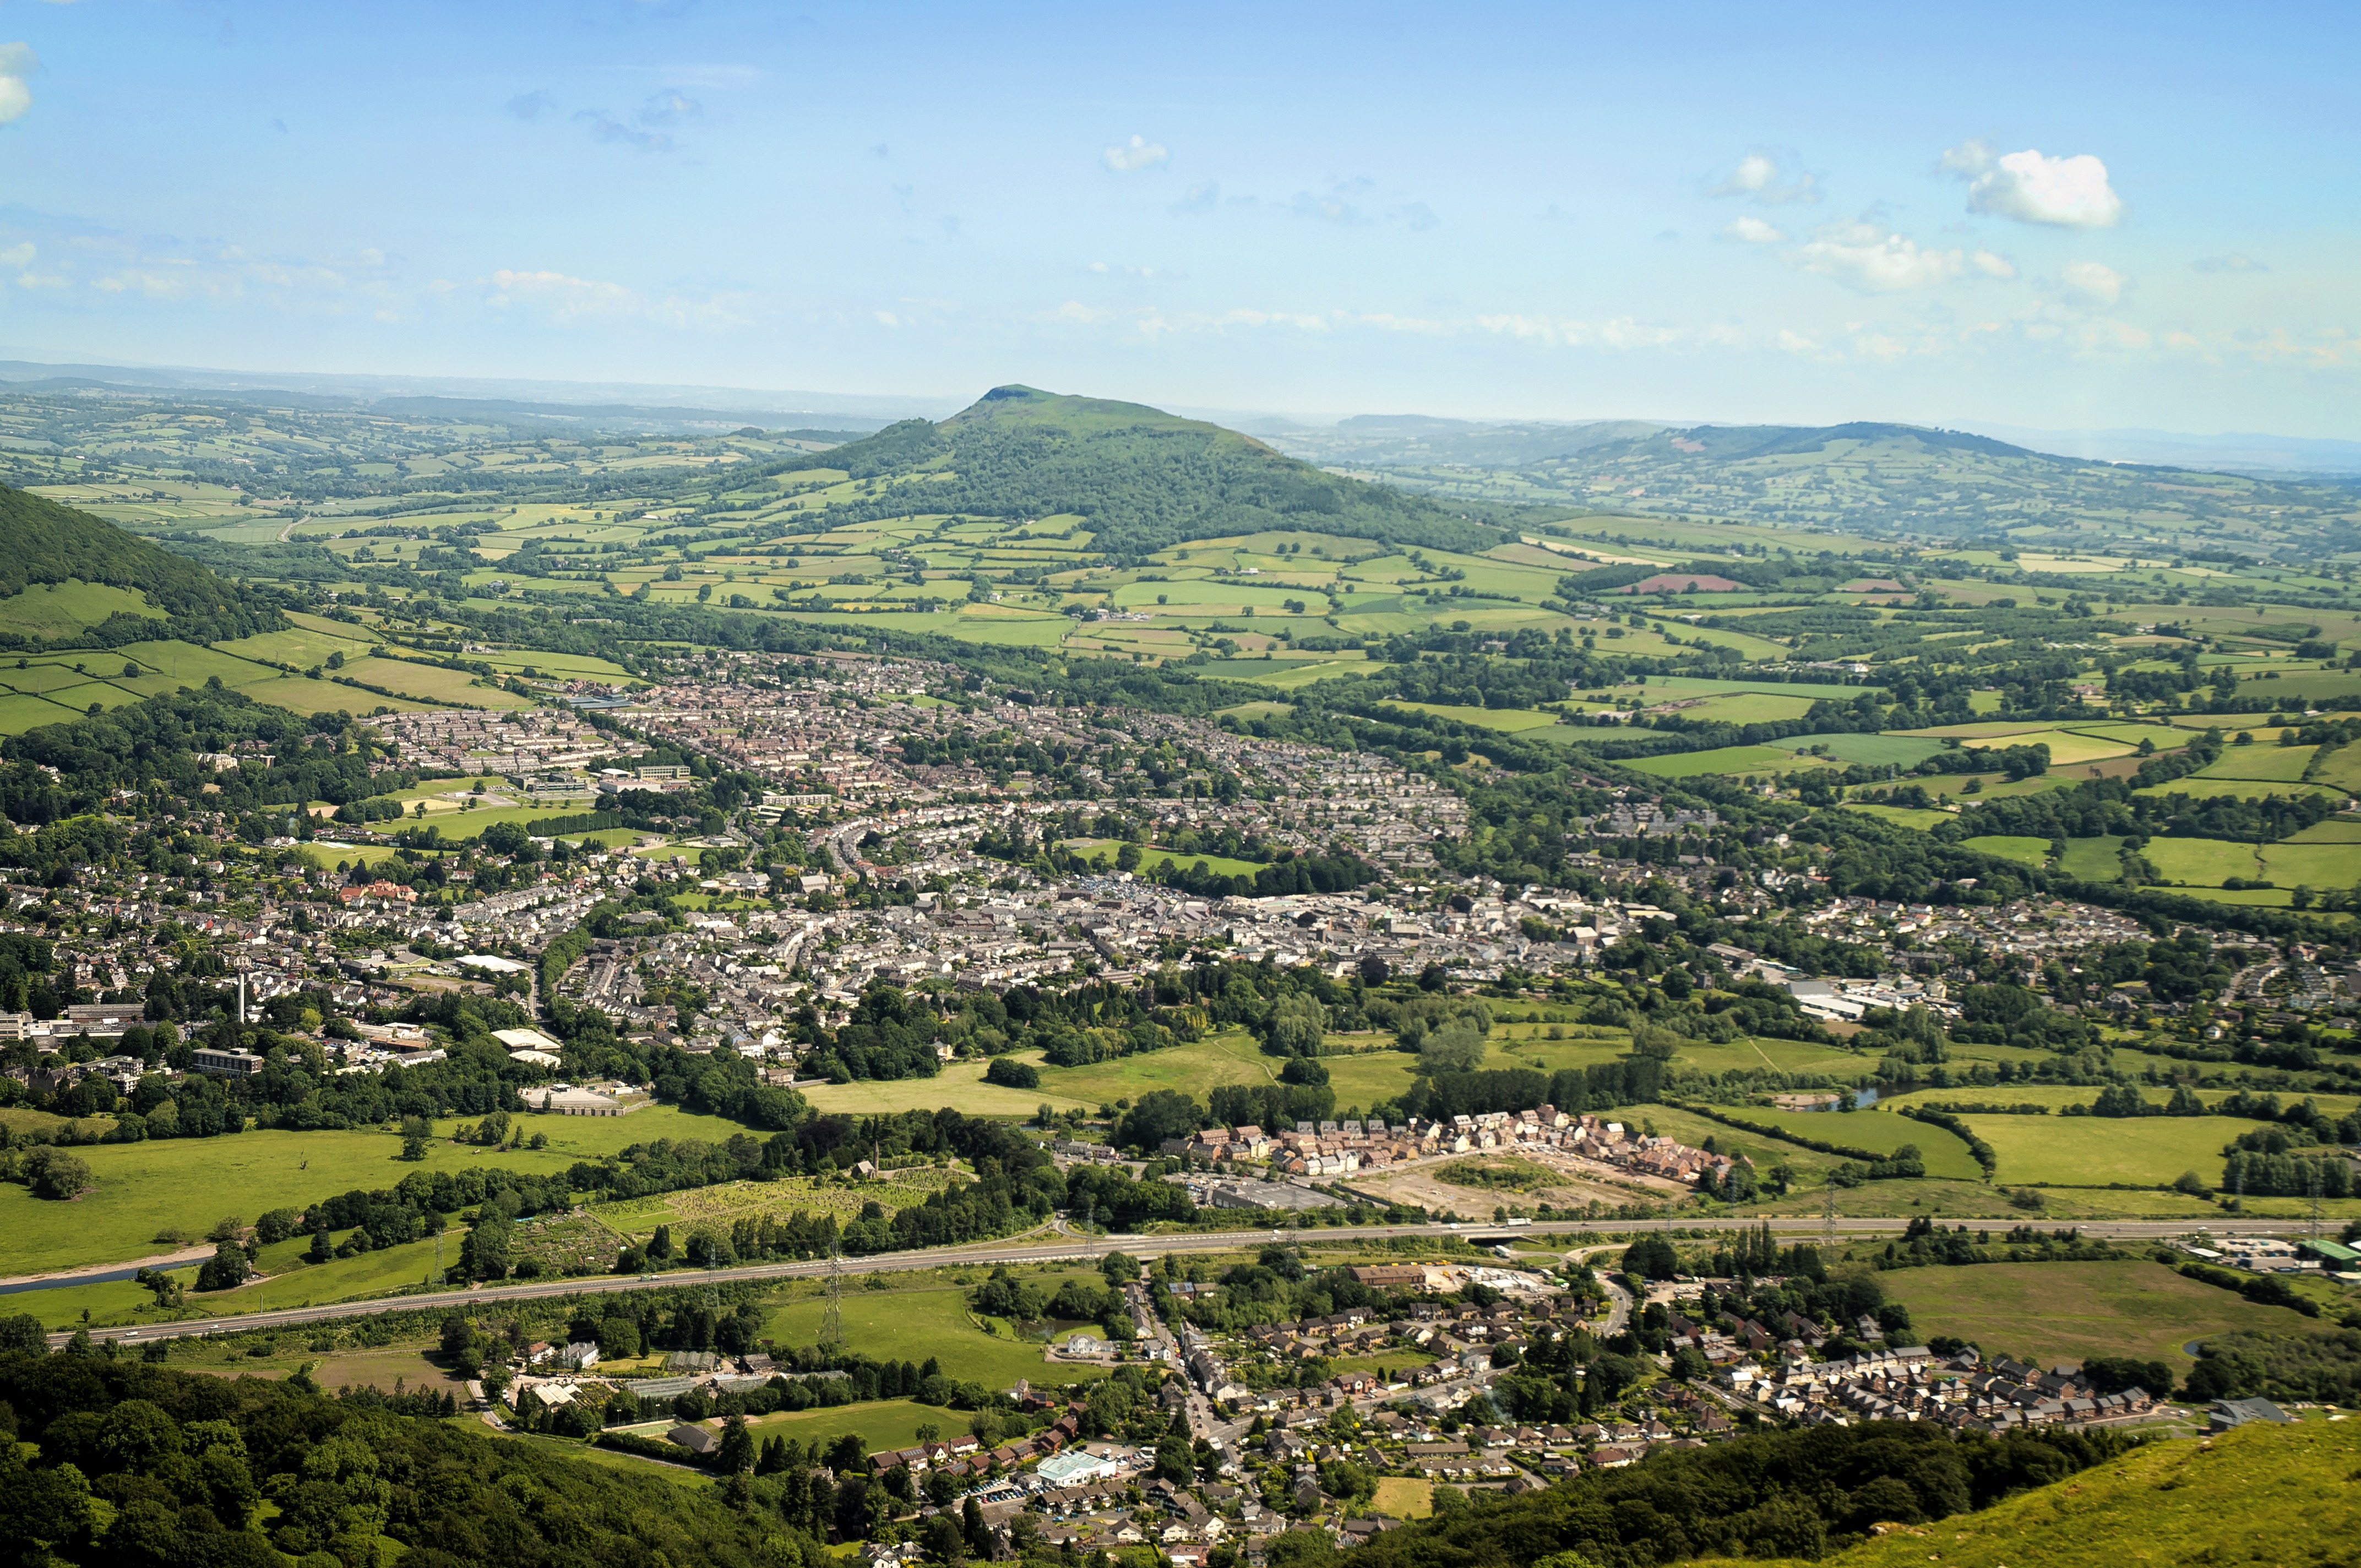
landscape, nature, outdoor, wilderness, mountain, architecture, field, photography, hill, town, building, city, urban, valley, land, mountain range, cityscape, downtown, village, wild, environment, suburb, tranquil, scenic, natural, scenery, metropolitan, agriculture, plain, buildings, plateau, estate, metropolis, rural area, bird's eye view, aerial photography, residential area, geographical feature, human settlement, mountainous landforms, skirrid mountain